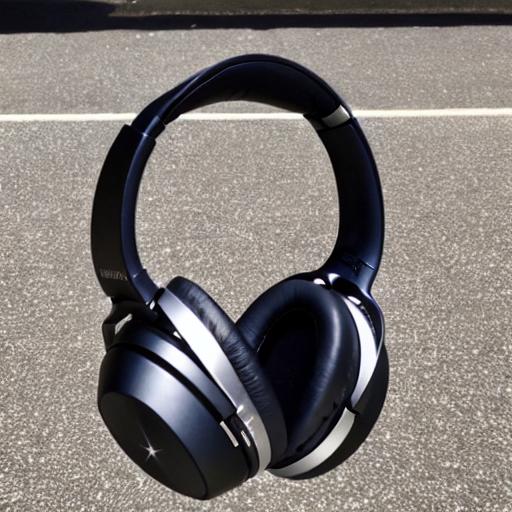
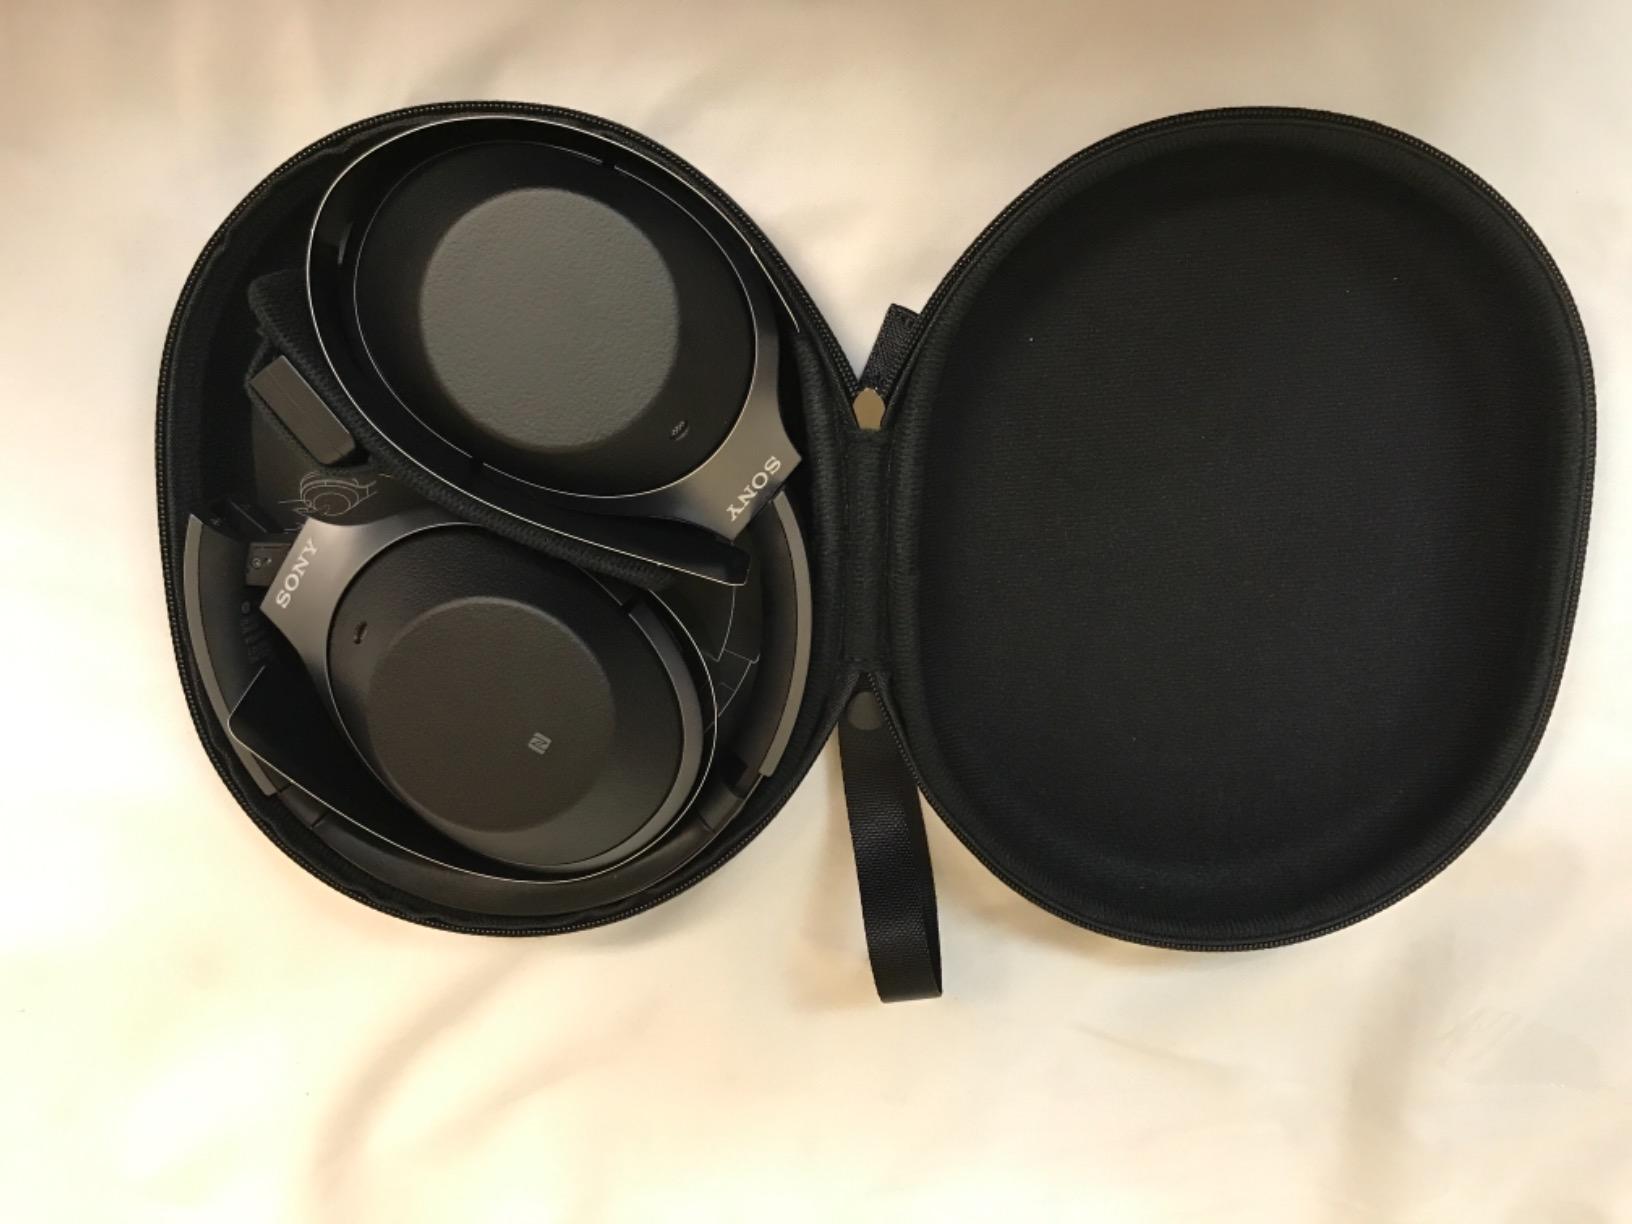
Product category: headphones
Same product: no